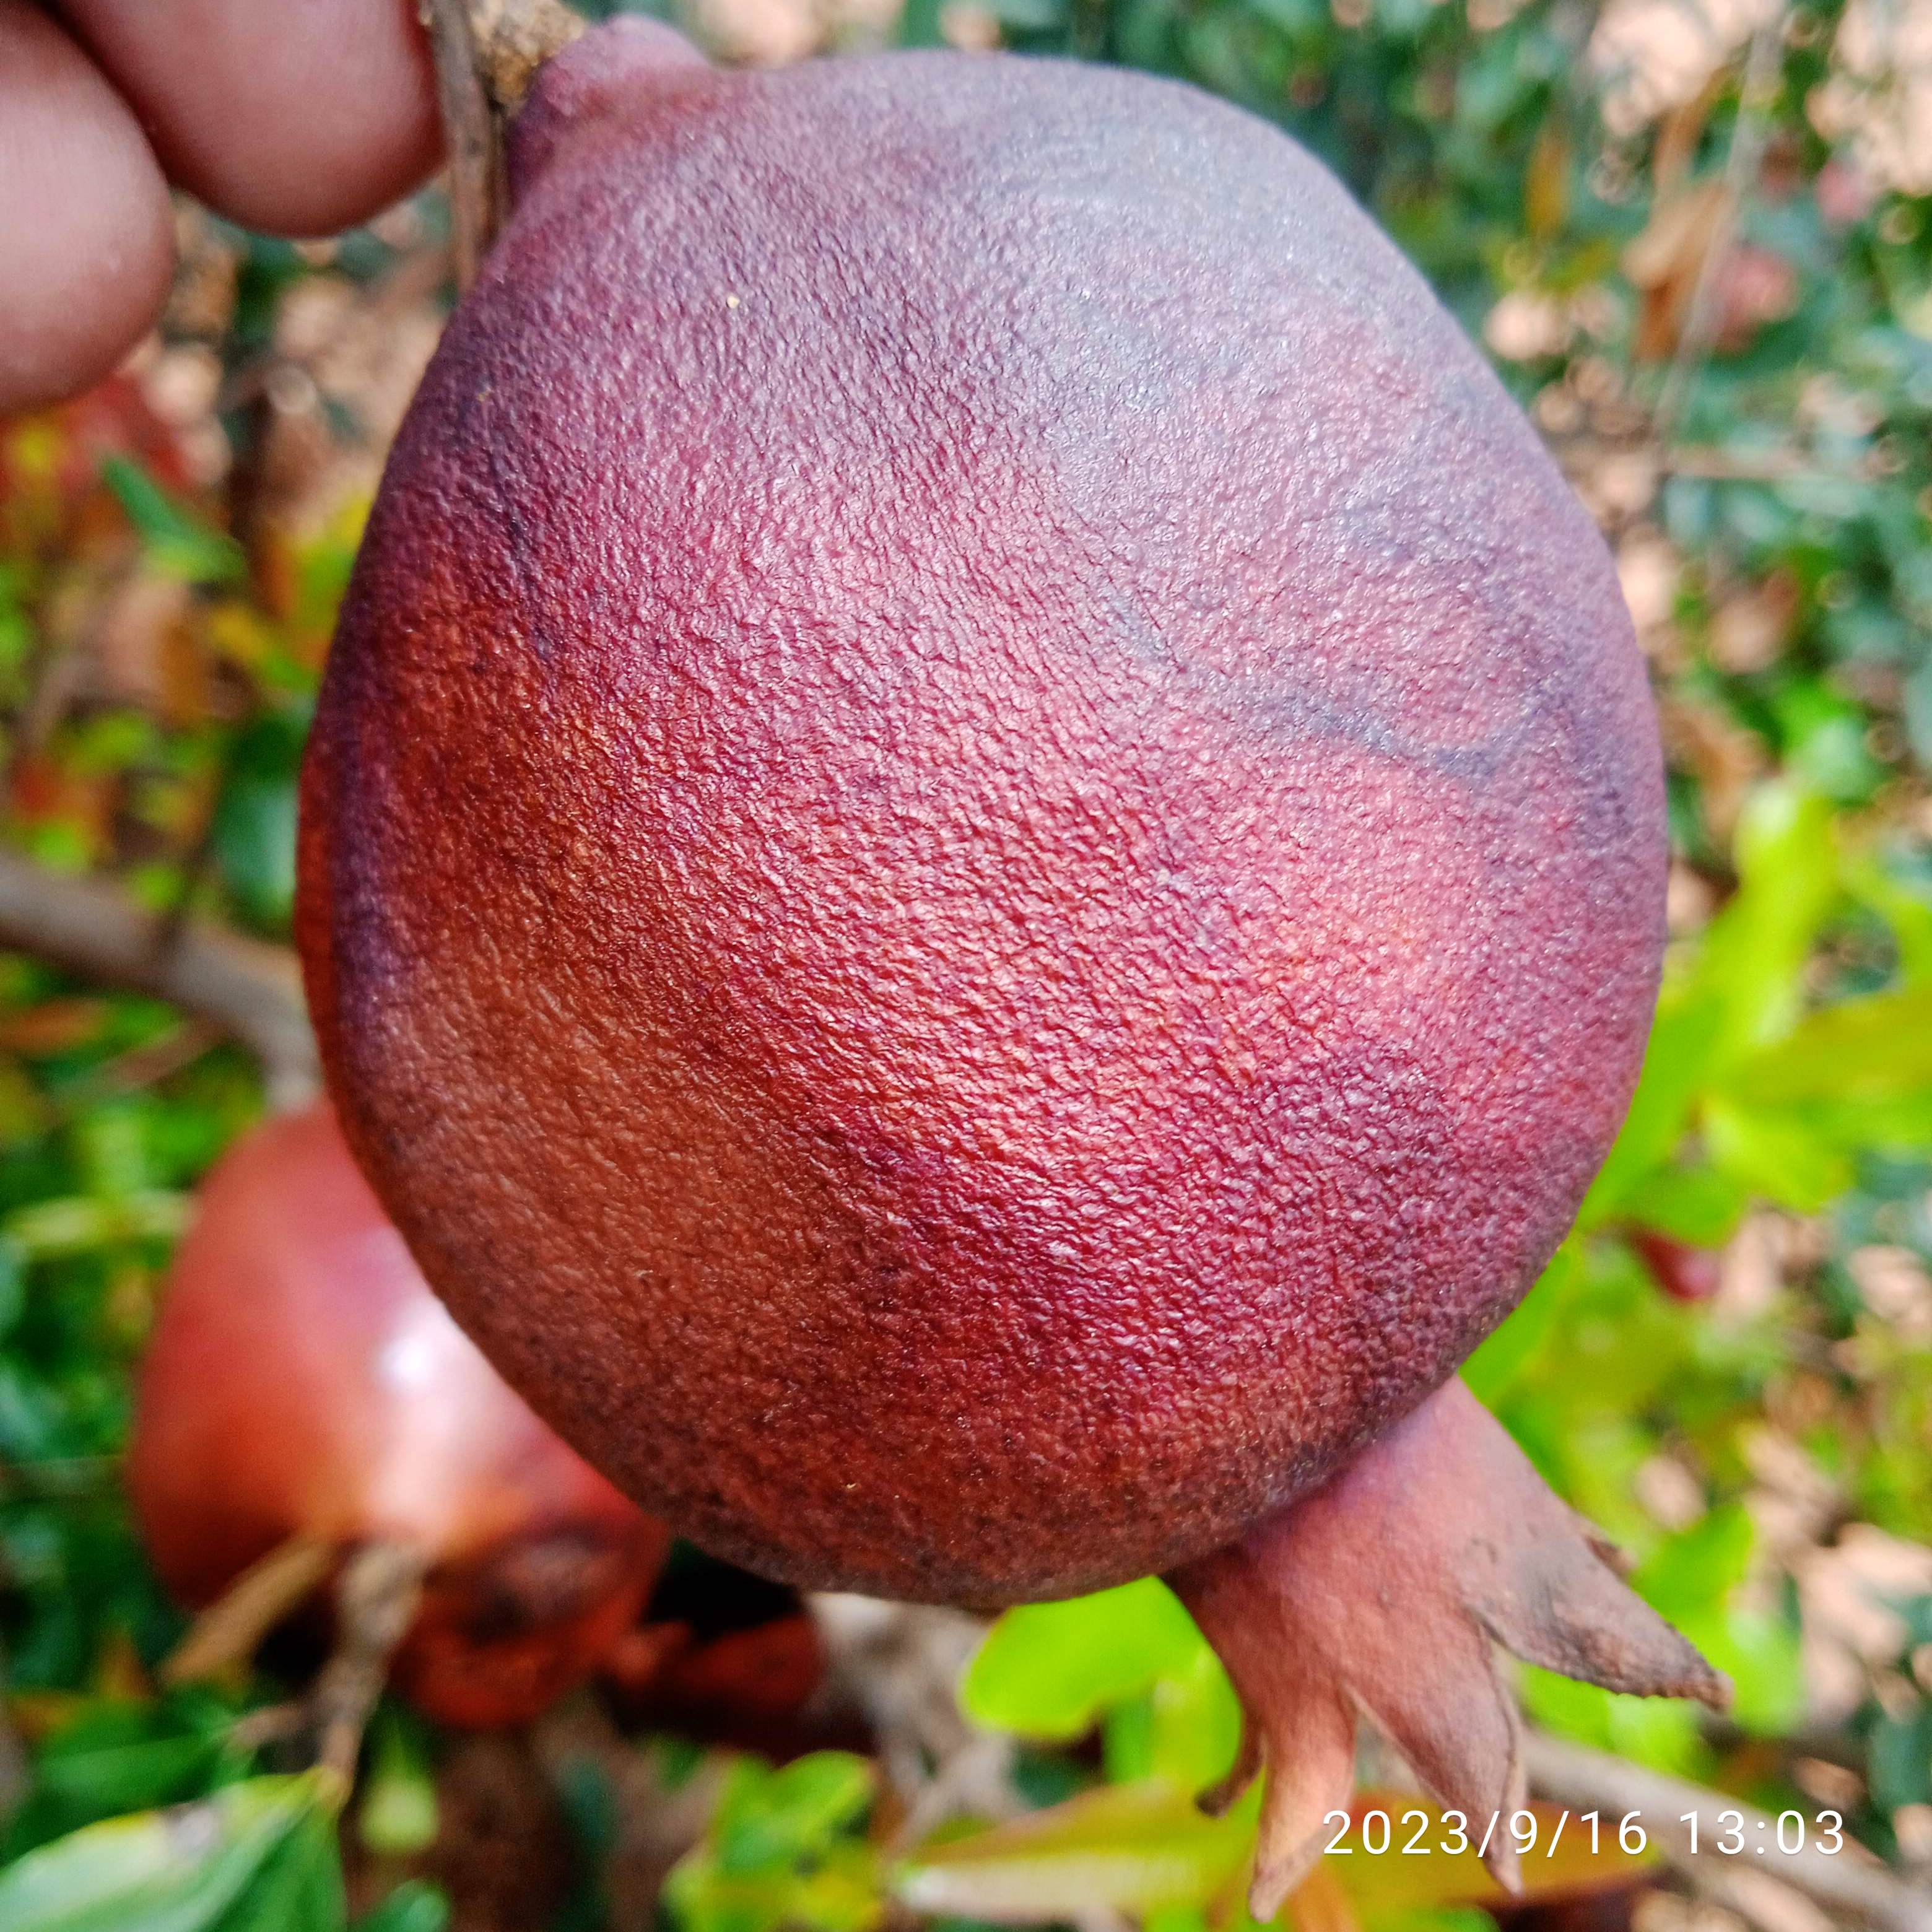
Label: Alternaria